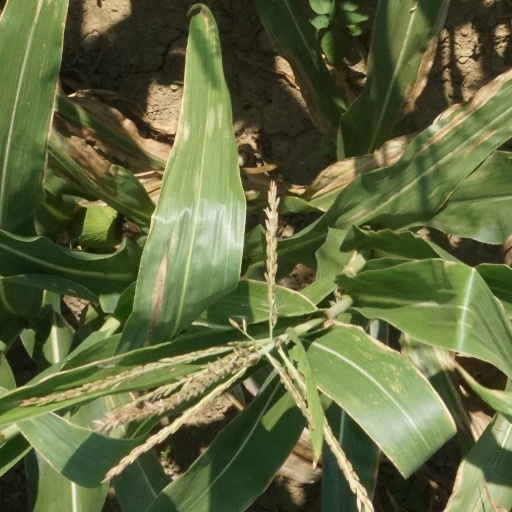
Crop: maize; corn